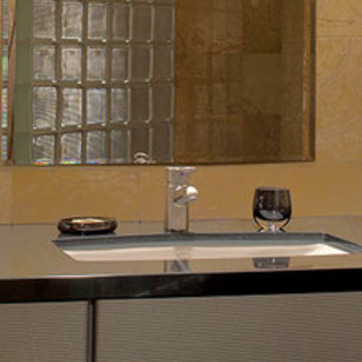
Material: metal